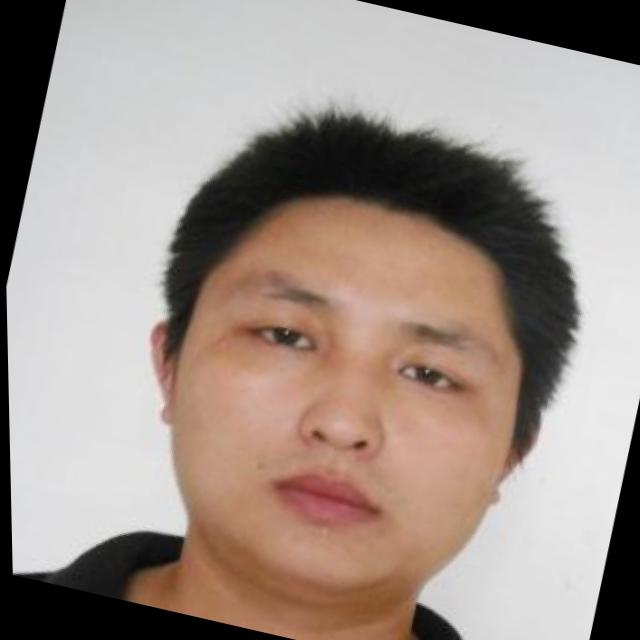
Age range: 21-44